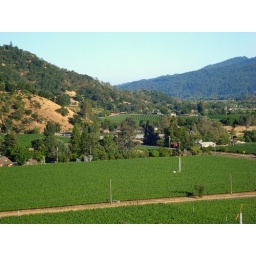
Looking south/east at Calistoga from the road winding up and over the mountain pass to Clear Lake.